Sir Thomas White, 2nd Baronet

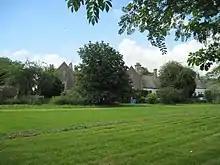
Wallingwells, Nottinghamshire

White's first military commission was as an Ensign in the 3rd (Retford) Regiment, Nottinghamshire Local Militia, commanded by his father. Having served with the 16th Lancers after leaving school, the Regiment was due to depart for India on campaign. However, due to his age, his guardians refused to allow him to go with his regiment and arranged for a transfer to the 3rd Light Dragoons.